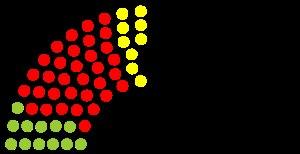
Cette liste présente les 110 membres de la 16ᵉ législature du Landtag de Hesse au moment de leur élection le 2 février 2003 lors des élections régionales de 2003 en Hesse. Elle présente les élus du land et précise si l'élu a été élu dans le cadre d'une des 55 circonscriptions de manière directe, ou par le scrutin proportionnel de Hare.